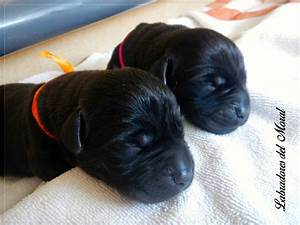
Label: cane